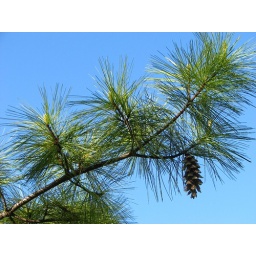
A detail of the pine in front of my townhouse. Eastern white pine (Pinus strobus)